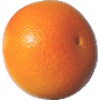
Label: pink_grapefruit